Western Digital

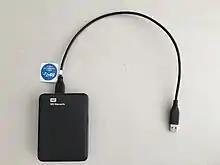
WD Elements Portable with 2TB of storage from 2016

On April 21, 2008, Western Digital announced the next generation of its 10,000 rpm SATA WD Raptor series of hard drives. The new drives, called WD VelociRaptor, featured 300 GB capacity and platters enclosed in the IcePack, a mounting frame with a built-in heat sink. Western Digital said that the new drives are 35 percent faster than the previous generation. On September 12, 2008, Western Digital shipped a 500 GB notebook hard drive which is part of their Scorpio Blue series of notebook hard drives.